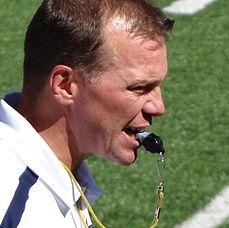
Age: 42